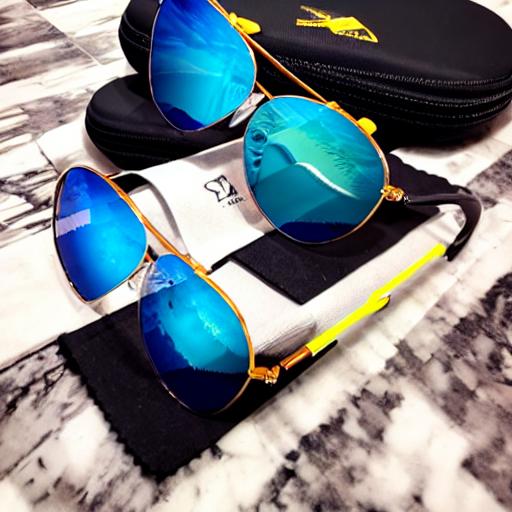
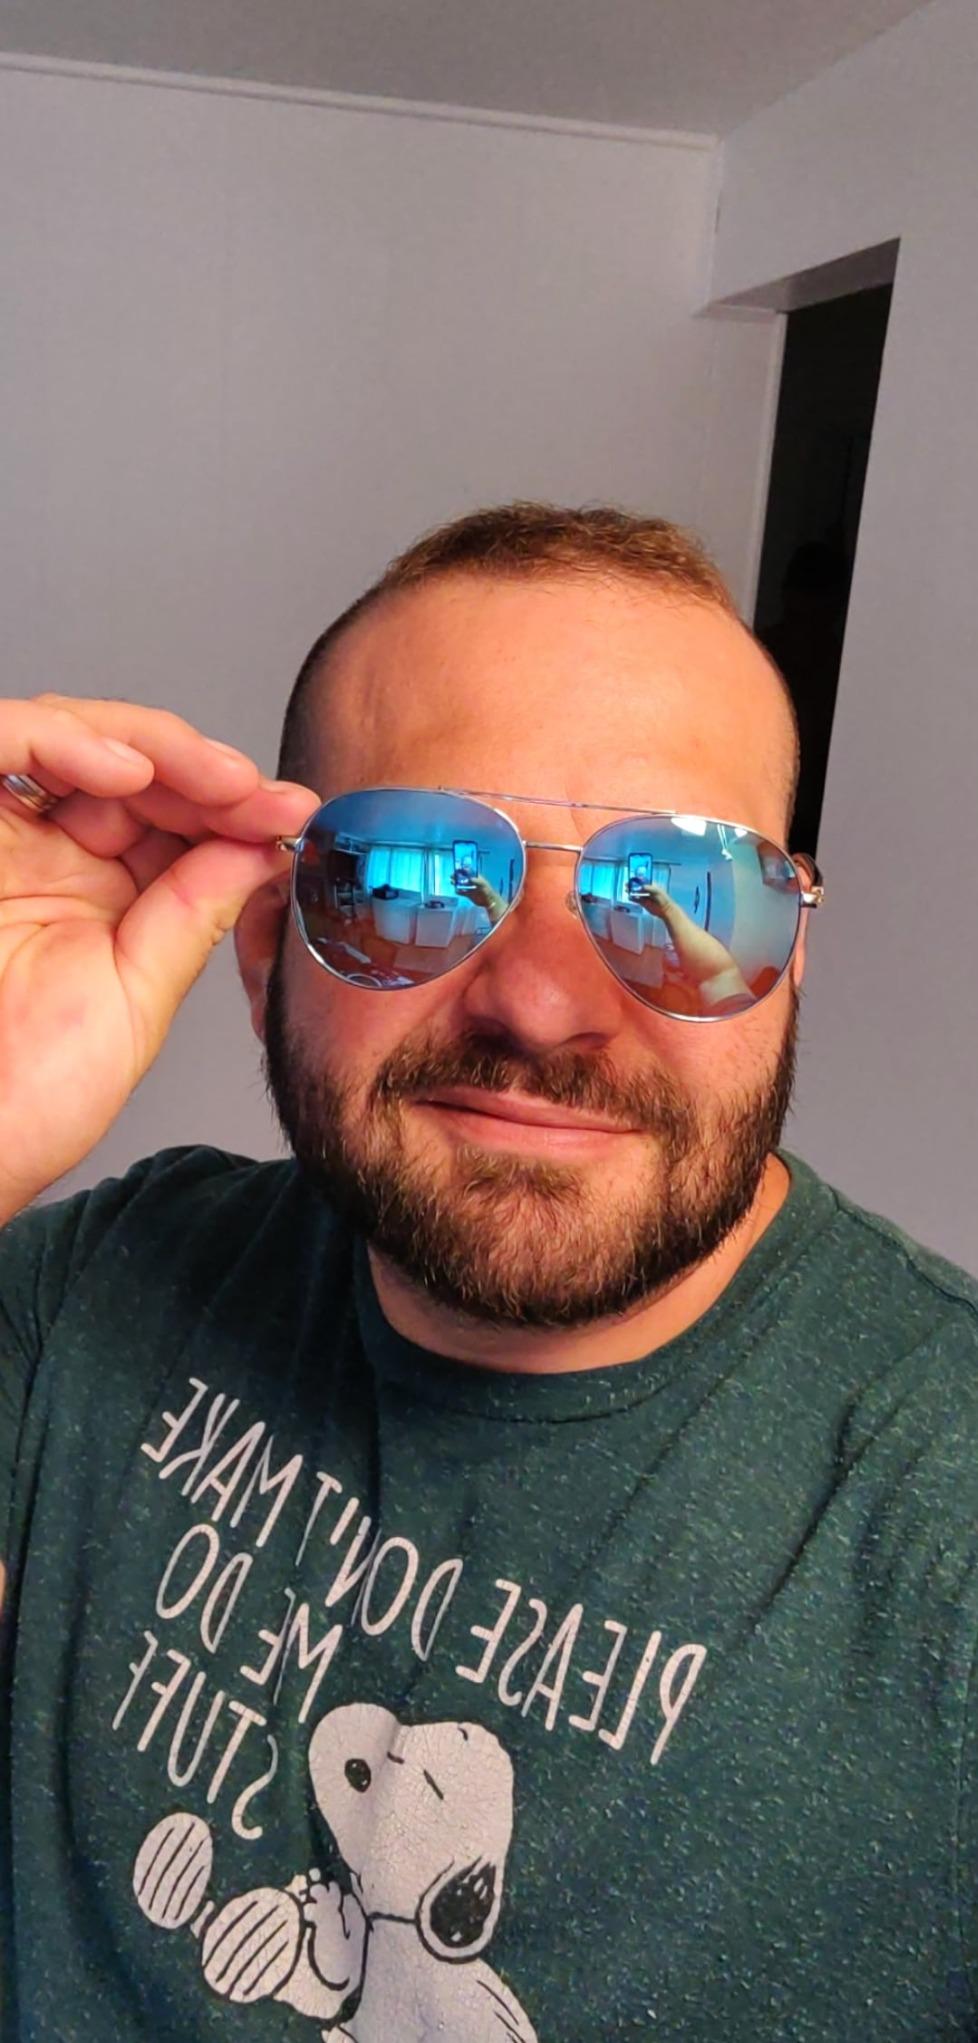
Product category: accessories_sunglasses
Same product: no